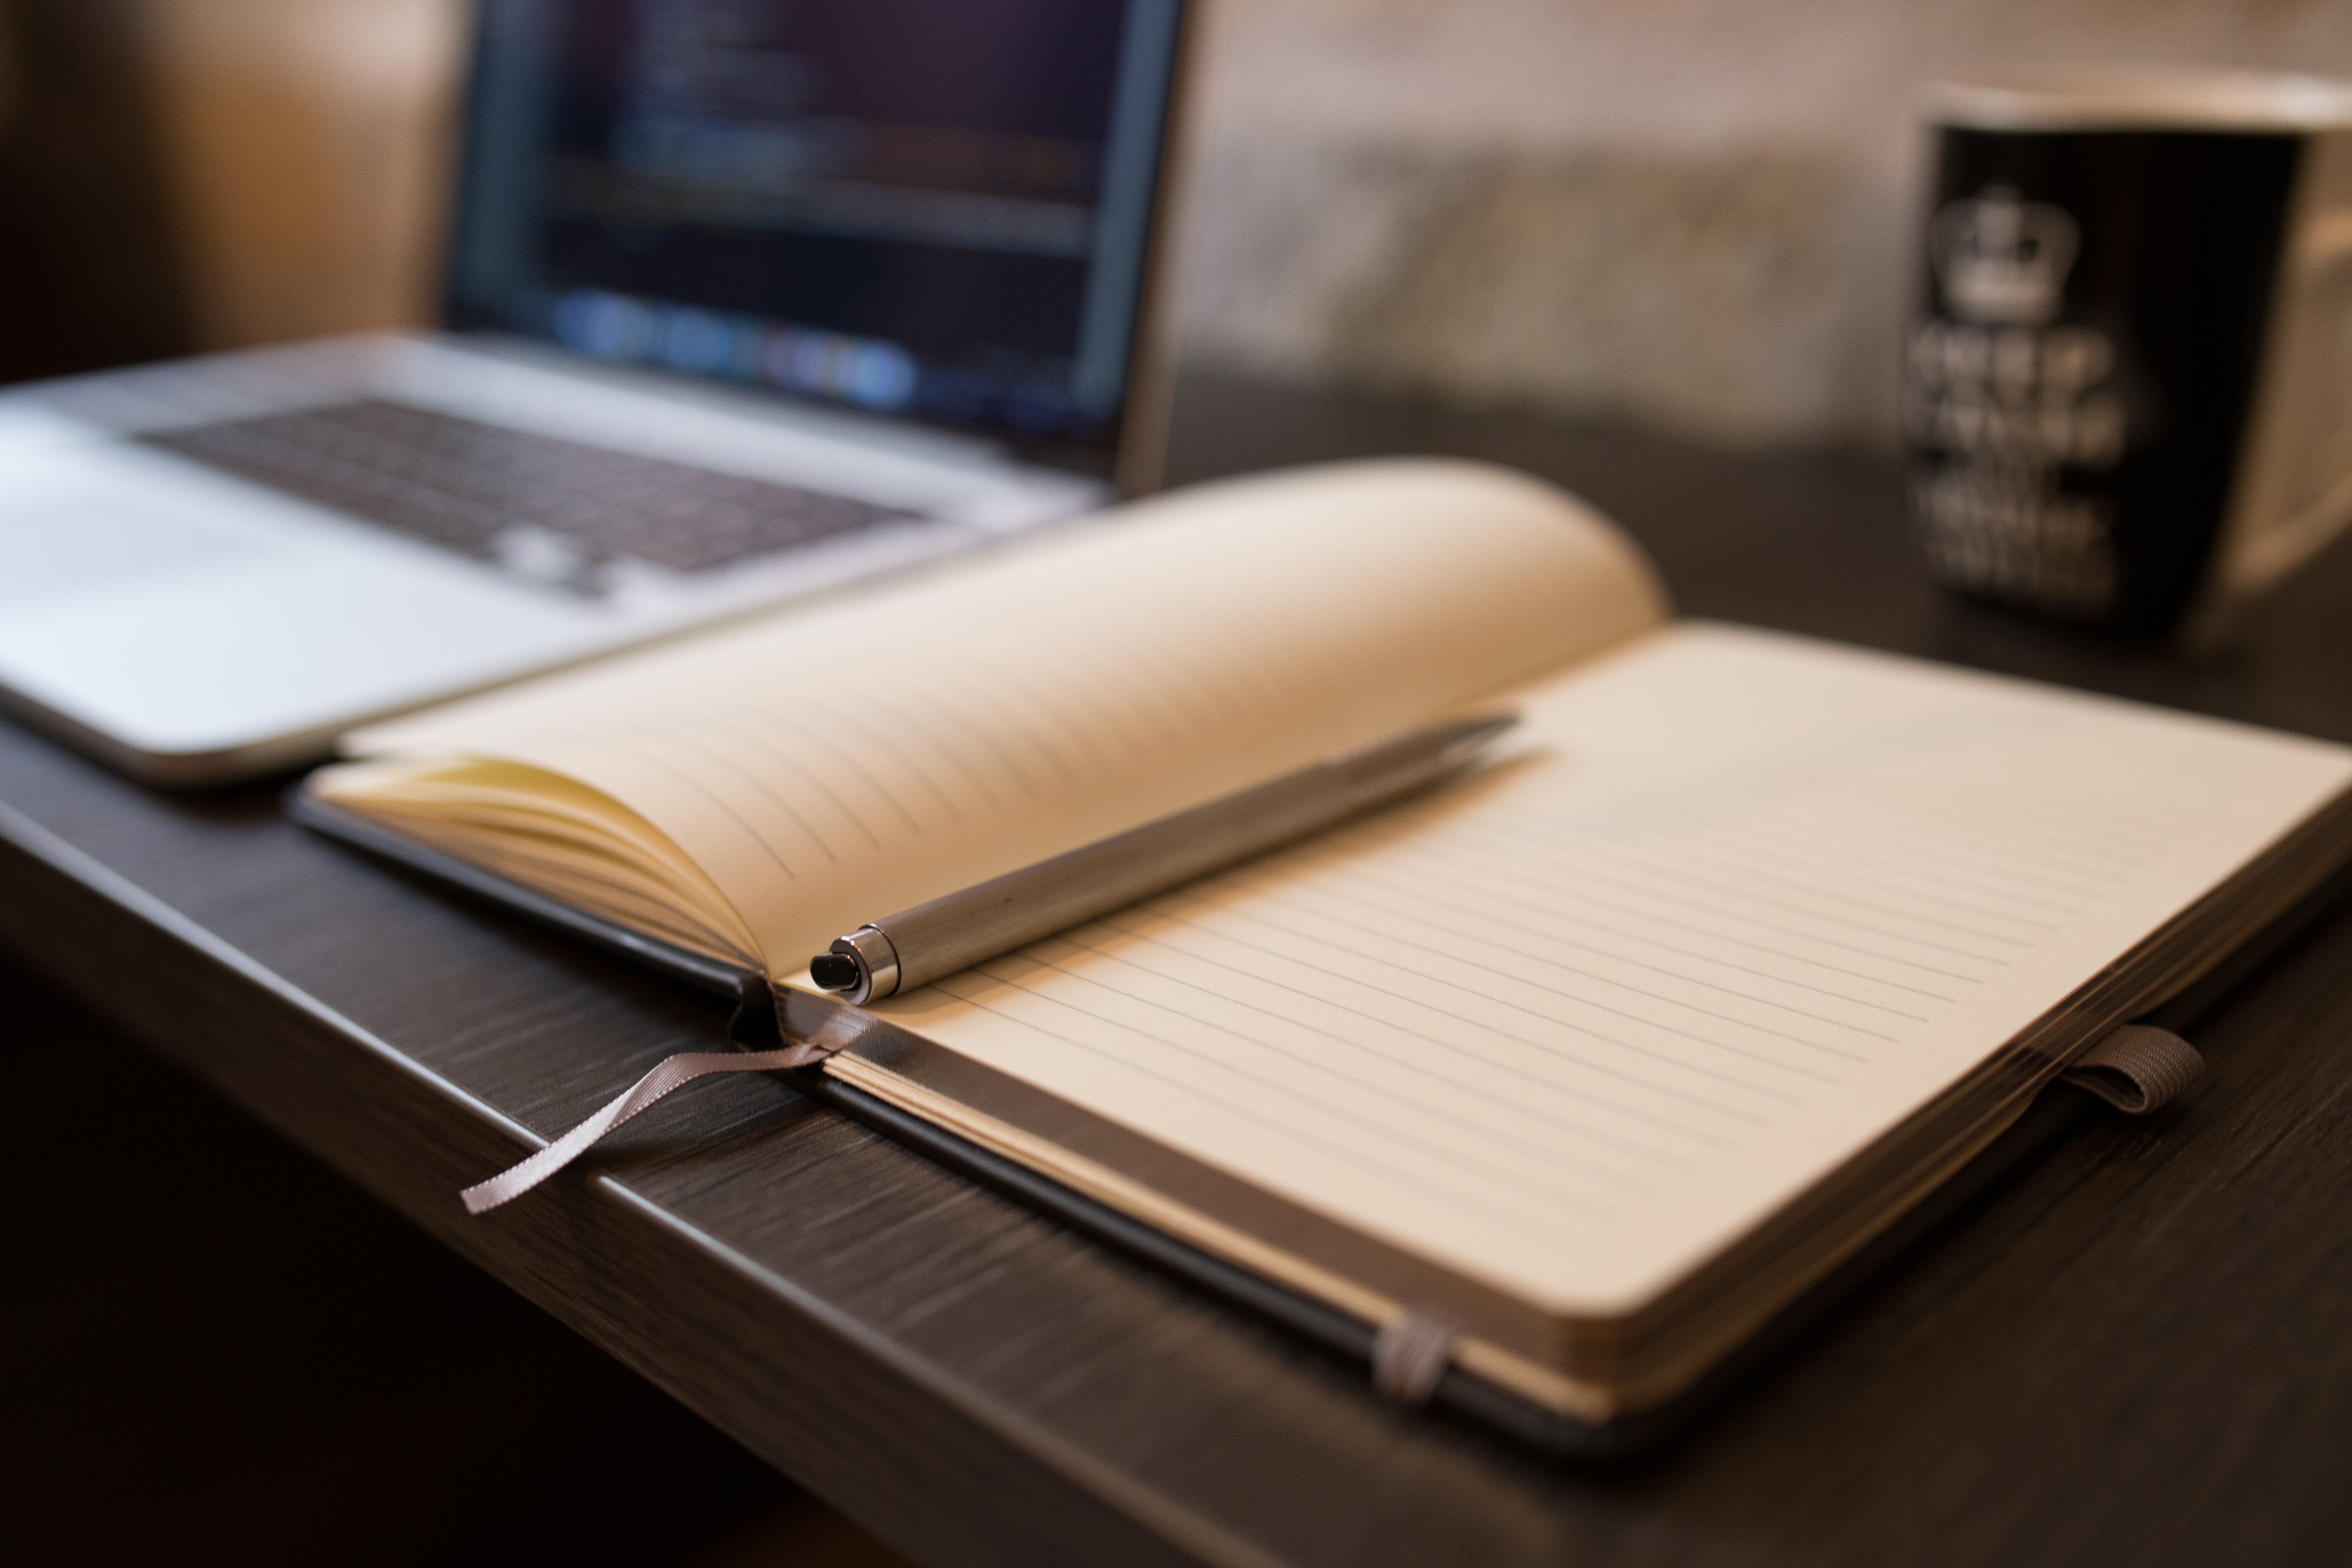
desk, notebook, computer, writing, work, table, book, open, pencil, pen, office, empty, business, paper, page, brand, blank, lines, eye, document, workplace